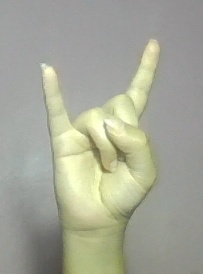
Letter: la